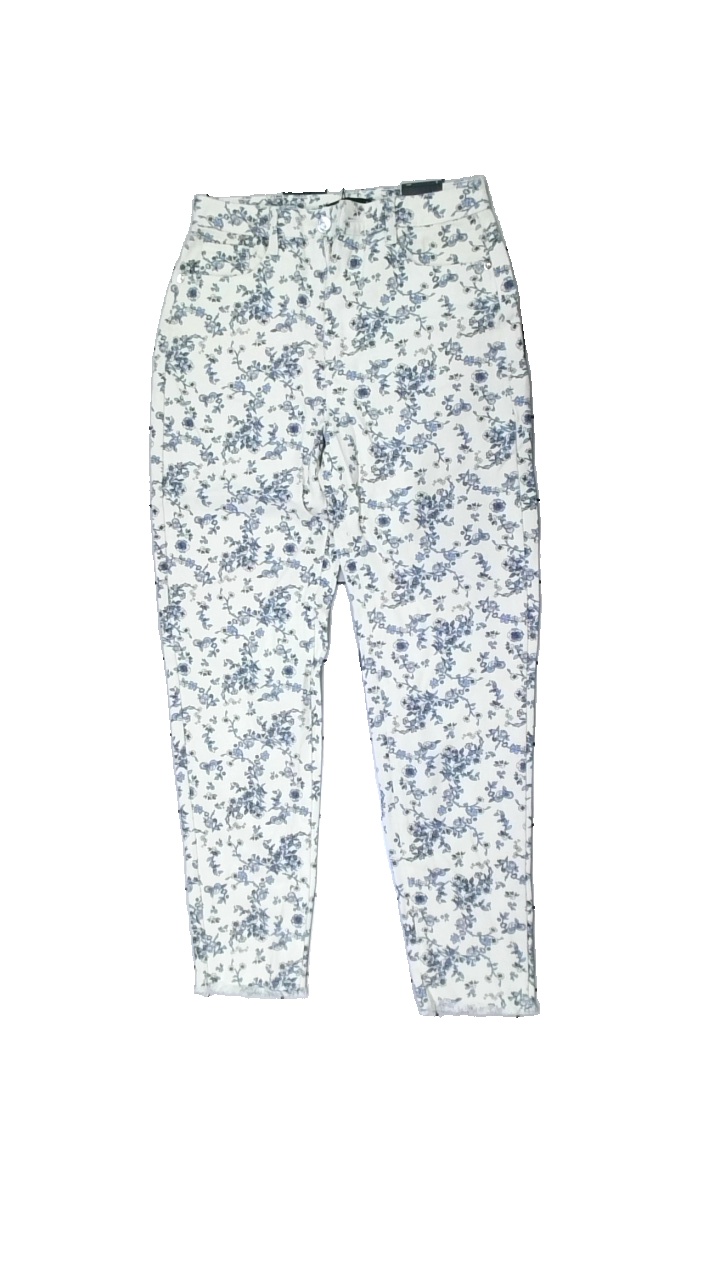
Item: Jeans (Ladies)
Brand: Missguided
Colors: Beige, Blue
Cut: Regular
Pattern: Floral print
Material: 100% cott
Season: All
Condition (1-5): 5
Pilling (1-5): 5
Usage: Reuse
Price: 50-100